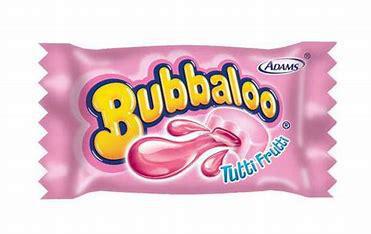
Brand: Veja
Model: 100